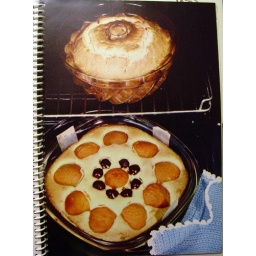
German pie and cake in glass